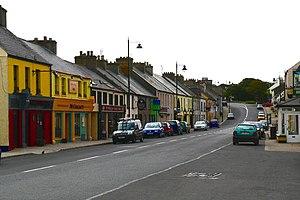
Dunfanaghy est un village irlandais, dans le comté de Donegal. La population est estimée à 1 000 habitants.